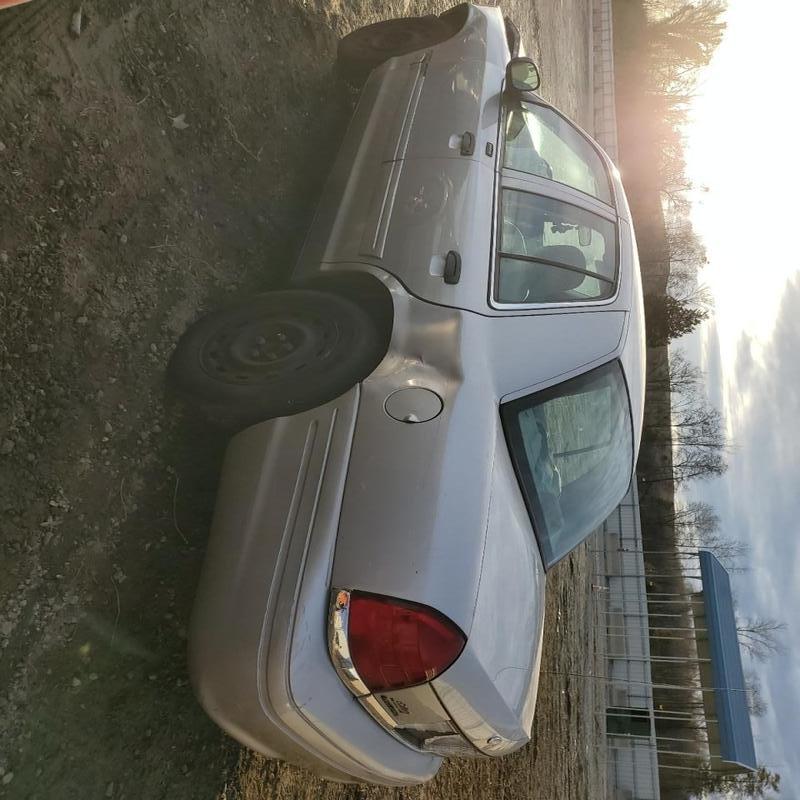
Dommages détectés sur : aile arrière droite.
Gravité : mineur